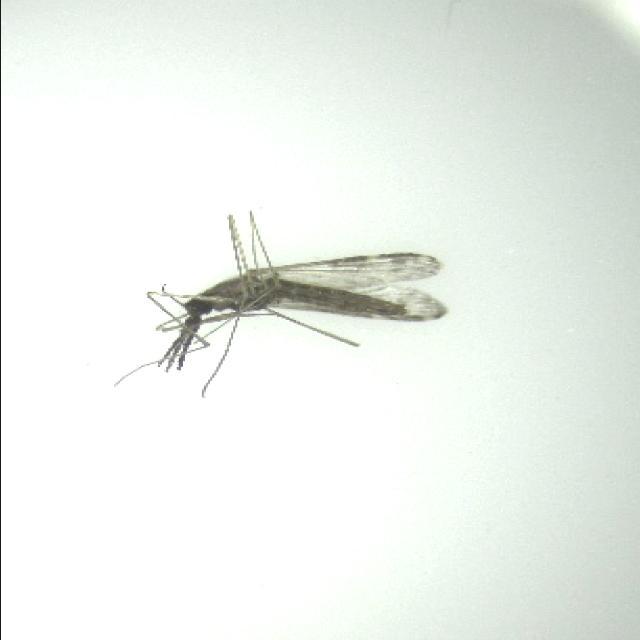
Species: anopheles_sinensis